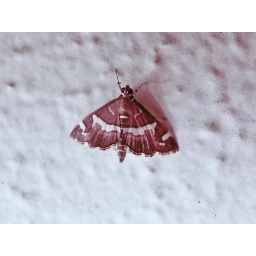
tiny visitor after opening some windows in the house ... it originally landed on my pillow. 1cm wide